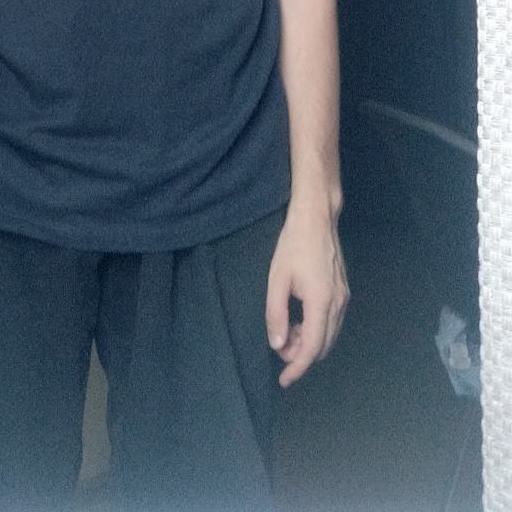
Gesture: no_gesture